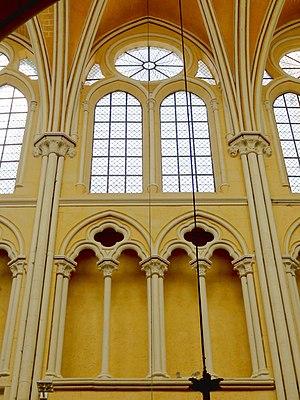
Voir titre.
L'église Saint-Étienne de Brie-Comte-Robert est une église catholique paroissiale située dans la commune de Brie-Comte-Robert, en Île-de-France. Une communauté chrétienne et une église sont attestées à Brie-Comte-Robert dès le VIᵉ siècle. Les insignes reliques que le seigneur Robert II de Dreux rapporte de Terre sainte en 1192 motivent sans doute la construction de l'église actuelle. De style gothique, elle est influencée par la cathédrale Notre-Dame de Paris, mais aussi par l'église Saint-Merri. C'est un vaste édifice, élégant, élevé et lumineux, d'un plan homogène et d'une exécution particulièrement soignée, comme en témoignent la claire-voie et la rosace du chevet, le triforium et le recours systématique aux fûts de colonnette en délit. Les vitraux de la rosace orientale sont contemporains de la Sainte-Chapelle, et de la même facture. L'église est terminée vers 1230, sauf les deux premières travées, et les voûtes des trois premières travées. L'achèvement se fait en deux étapes, au XIVᵉ siècle, ce qui justifie une dédicace solennelle en 1363, et à la Renaissance, entre 1540 et 1545 environ.